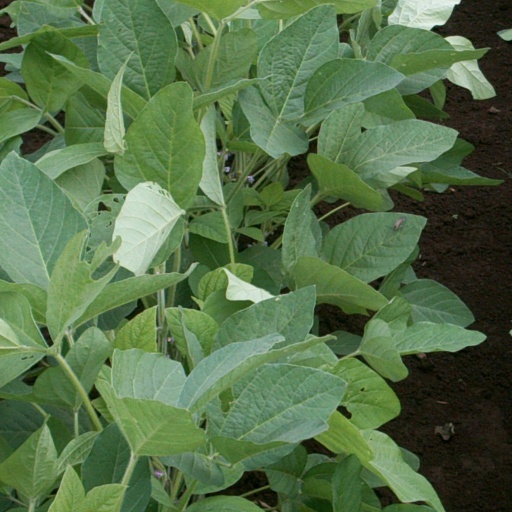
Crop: soybean